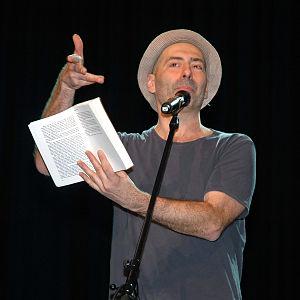
Philip Tägert, dit Fil est un auteur de bande dessinée et homme de spectacle allemand.